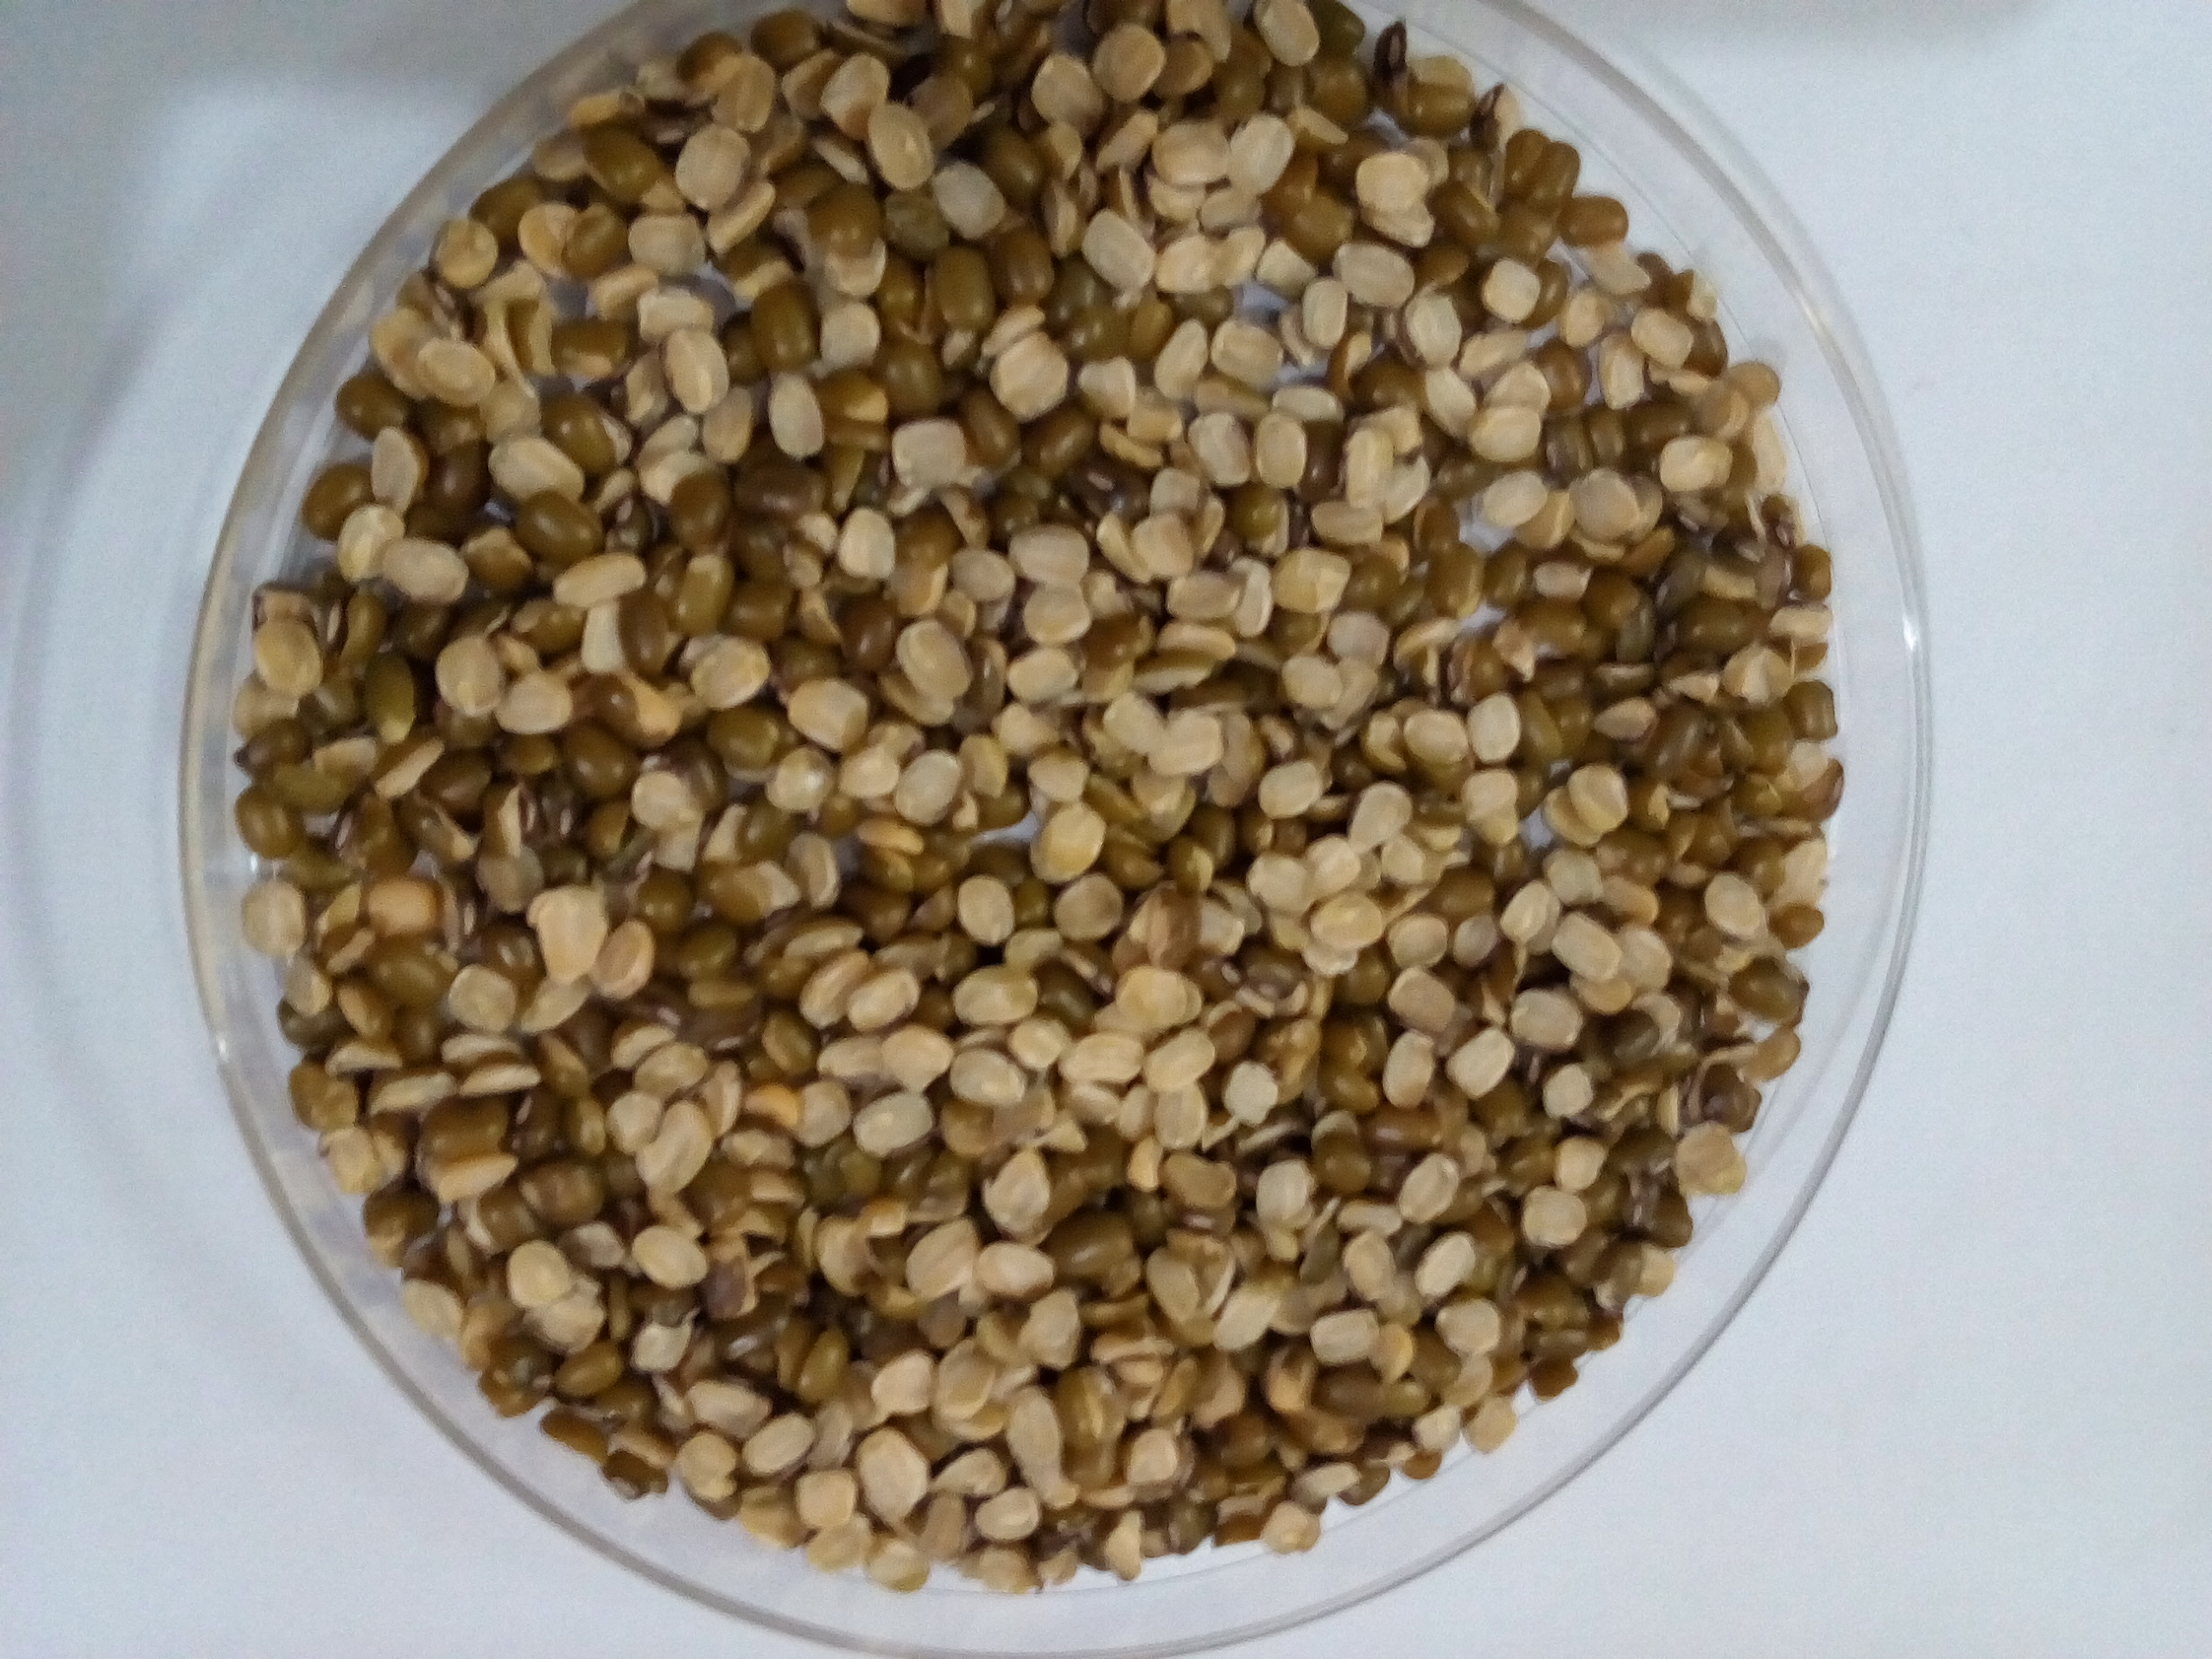
Rice seed variety: Unknown